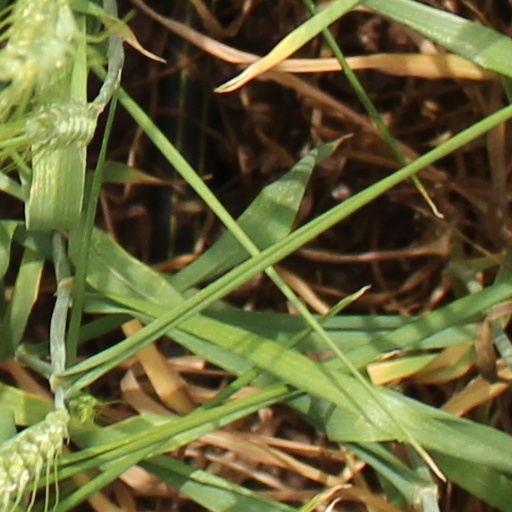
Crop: wheat